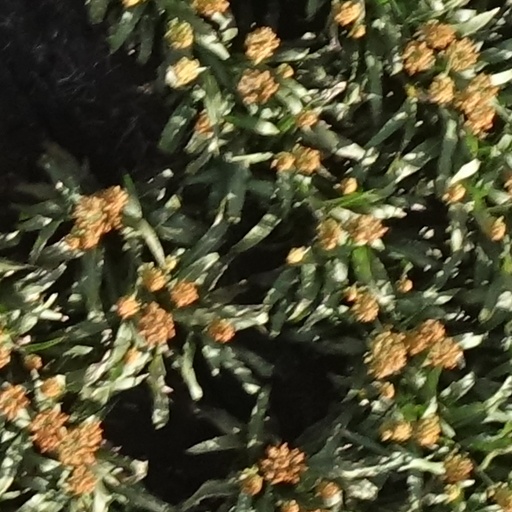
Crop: sorghum